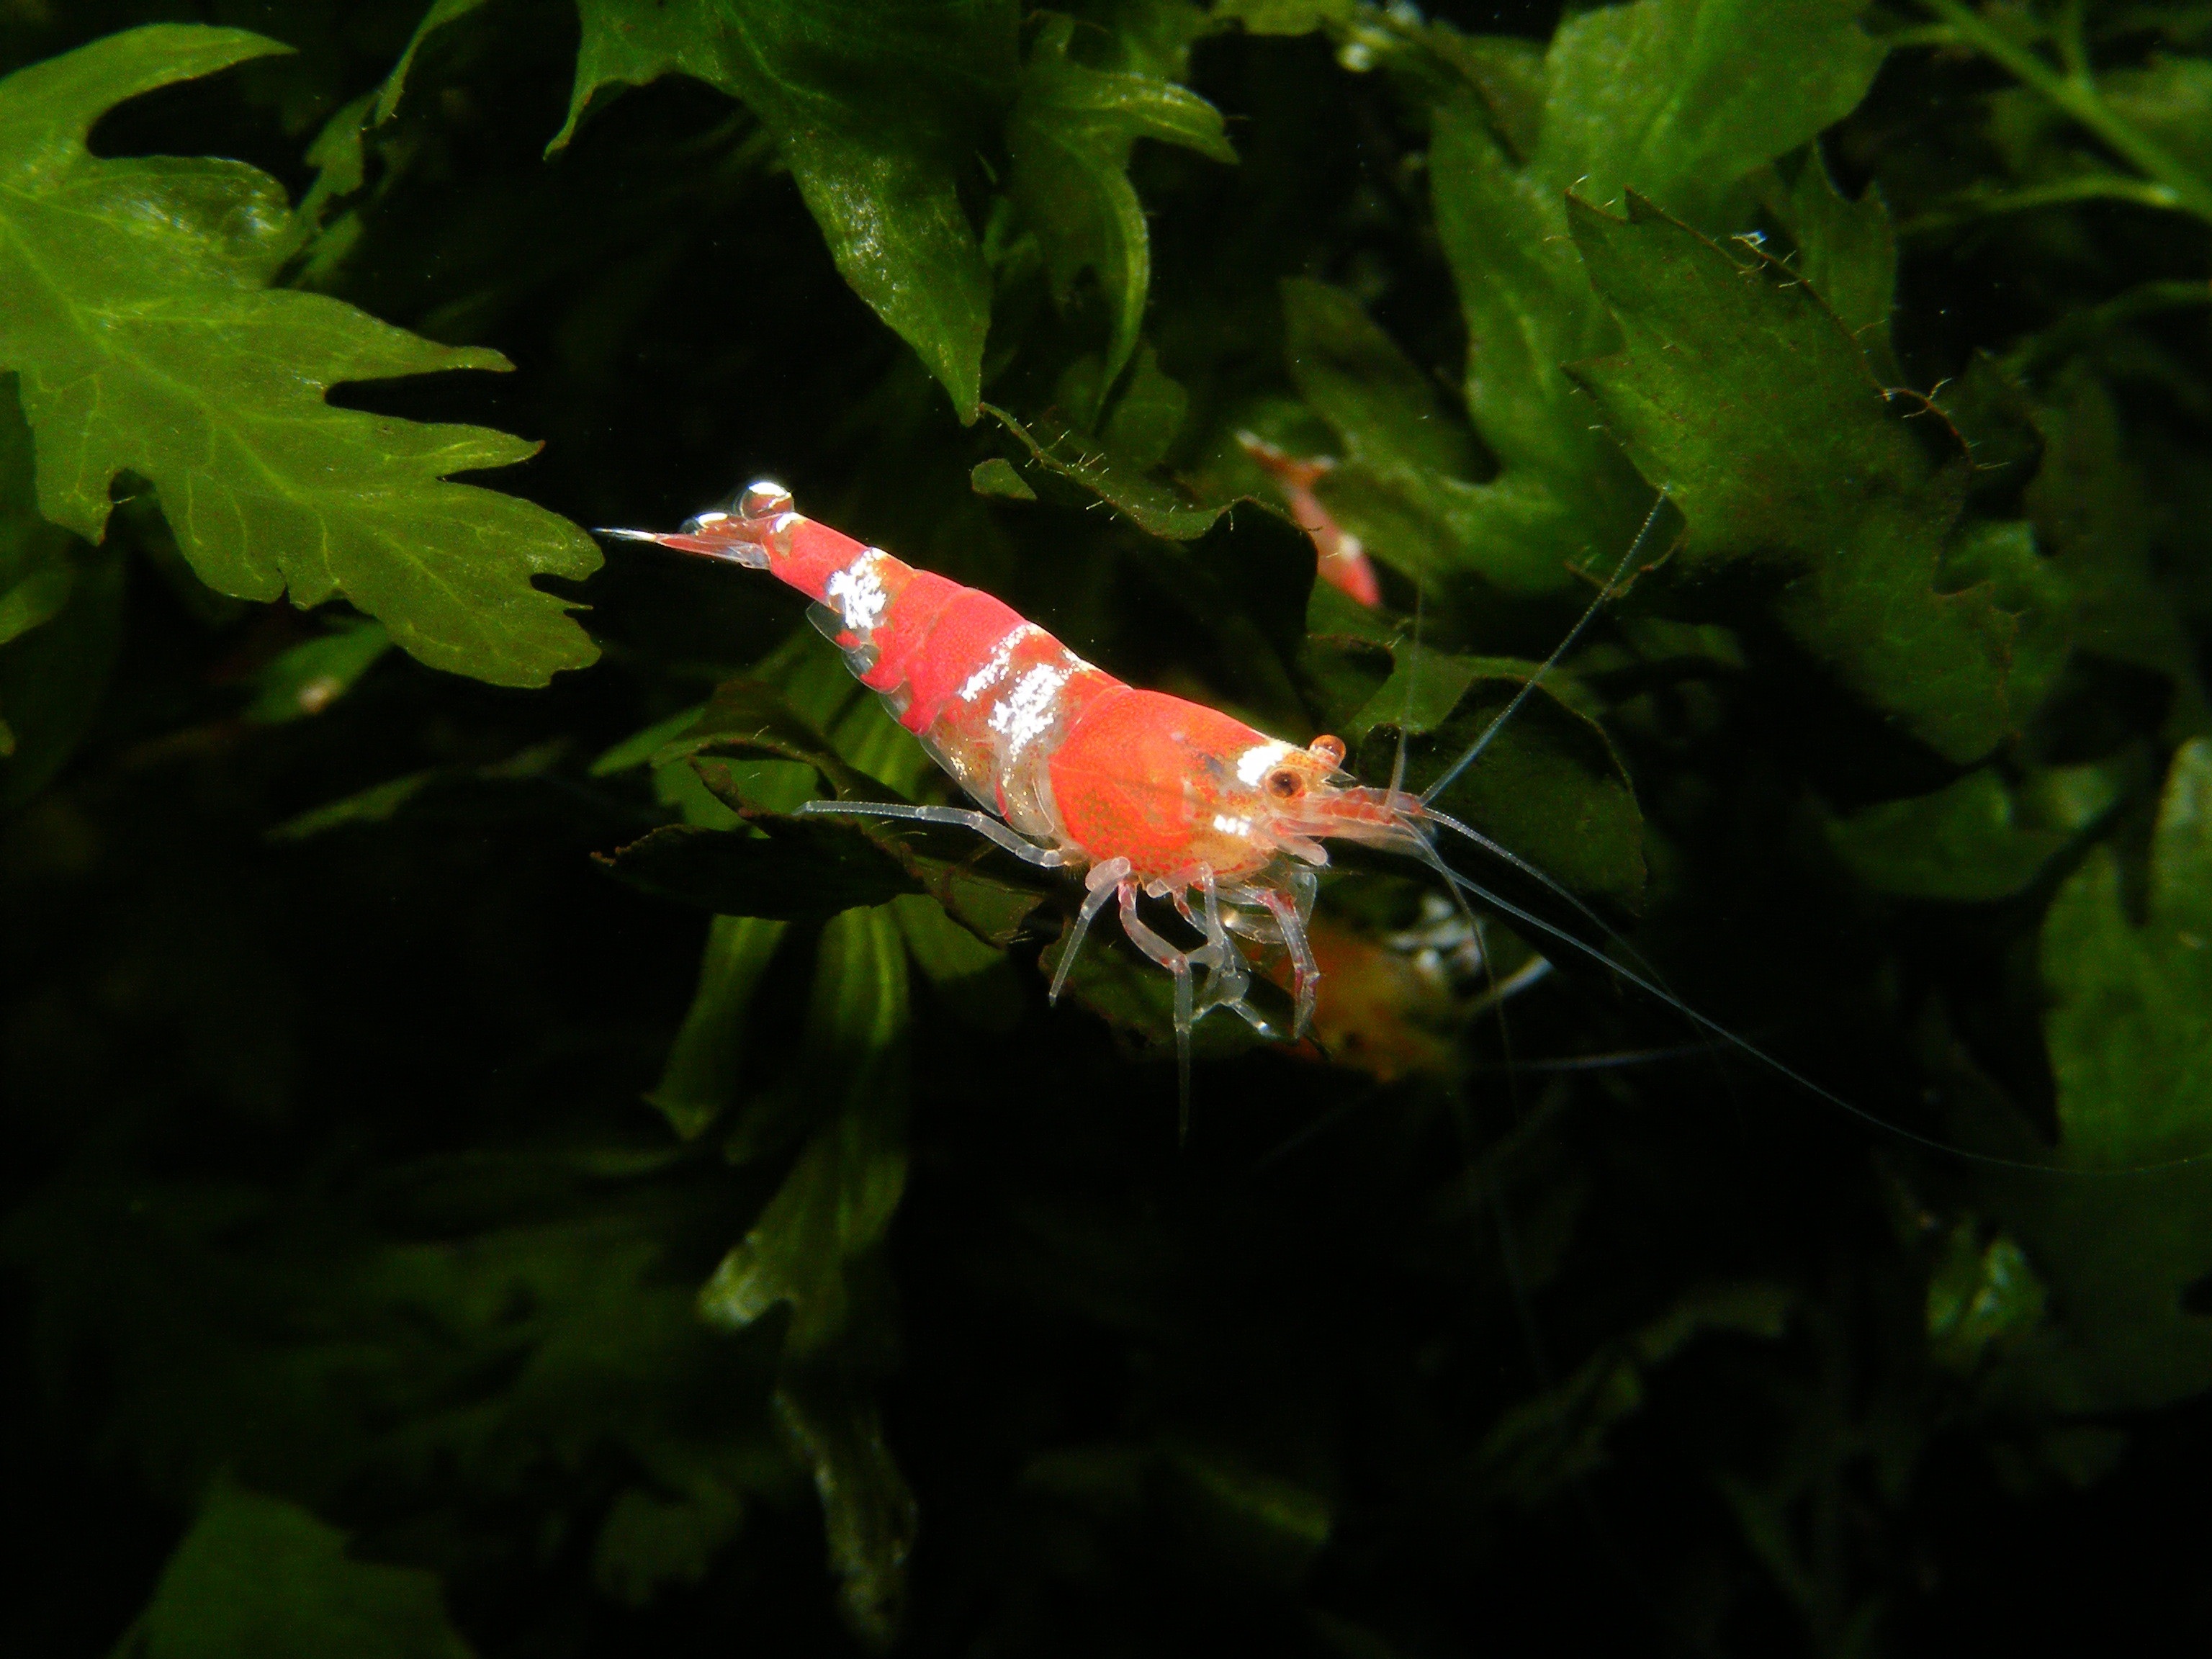
nature, leaf, flower, animal, underwater, food, green, red, fauna, invertebrate, shrimp, aquarium, creature, macro photography, probe, bee shrimp